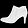
Label: Ankle boot